Public housing estates in Sha Tin

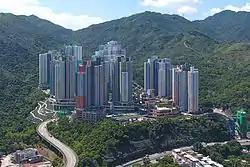
Shui Chuen O Estate bordering Lion Rock Country Park and Ma On Shan Country Park

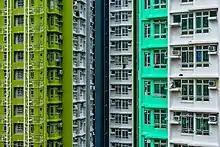
Shui Chen O Estate, Shatin (Hong Kong)

Shui Chuen O Estate comprises 18 blocks opened between 2015 and 2017, offering 11,123 public rental flats. It also includes a commercial complex with 59 shops and an indoor market. The new estate sits on a hillside and will be connected to the lower-lying areas by footbridges and lift towers, providing easy access to Pok Hong Estate and Sha Tin Wai station.